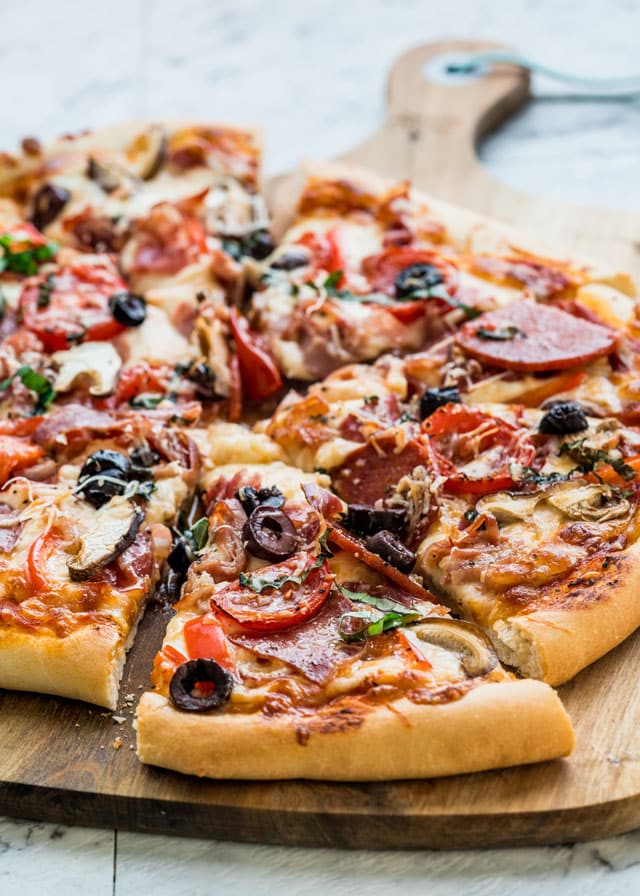
Dish: pizza